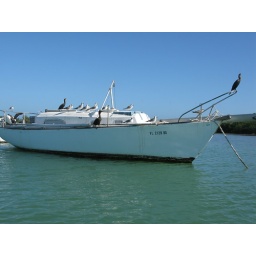
an abandoned sail boat in the Marathon harbour